Slit lamp

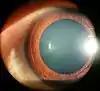
Diffuse Illumination of anterior segment

If media, especially that of the cornea, are opaque, optical section images are often impossible depending on severity. In these cases, diffuse illumination may be used to advantage. For this, the slit is opened very wide and a diffuse, attenuated survey illumination is produced by inserting a ground glass screen or diffuser in the illuminating path. "Wide beam" illumination is the only type that has the light source set wide open. Its main purpose is to illuminate as much of the eye and its adnexa at once for general observation.